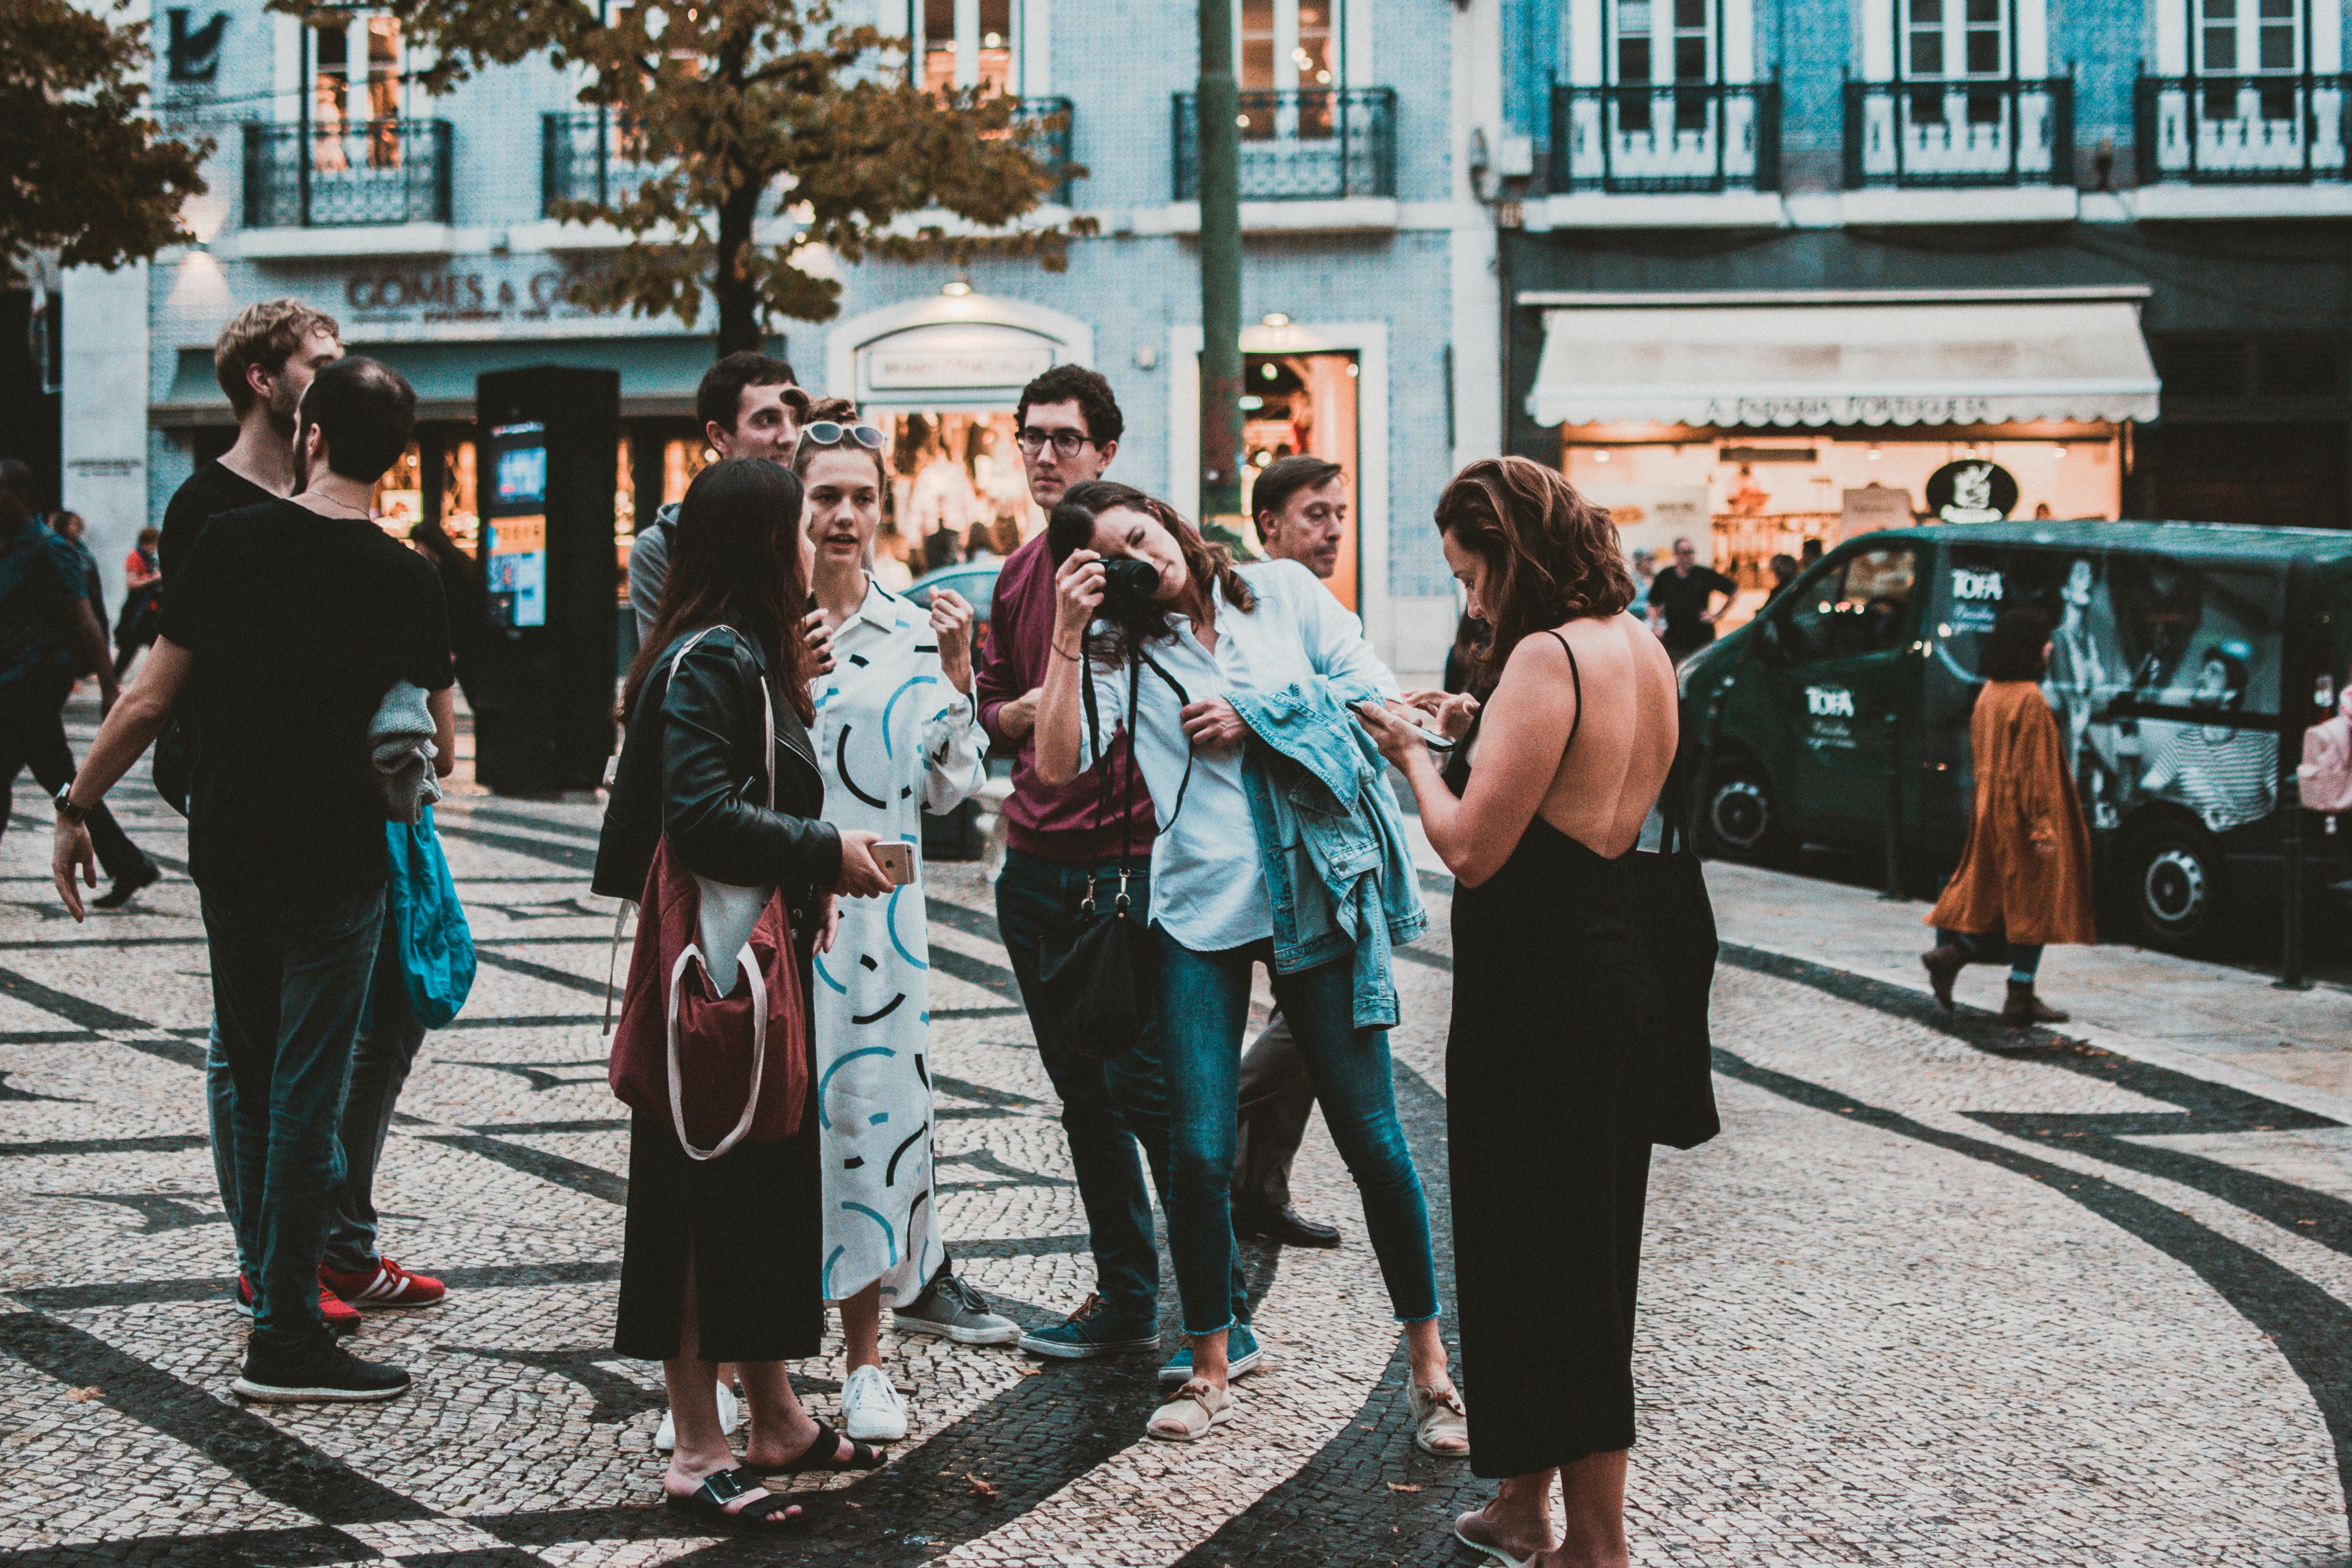
infrastructure, street, road, crowd, vehicle, recreation, pedestrian, city, fun, event, girl, tourism, car